Minnesota Timberwolves

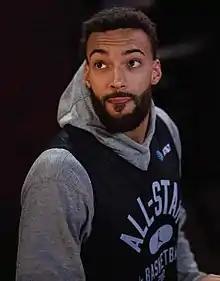
Rudy Gobert won a record-tying fourth DPOY in 2024

On May 1, it was announced that the Timberwolves had hired Gersson Rosas, who previously served as the Houston Rockets' executive vice president of basketball operations, as their new president of basketball operations. On May 20, after conducting interviews with several candidates, the Timberwolves announced that Ryan Saunders had been hired to a multi-year deal to become the team's permanent head coach, removing his "interim" status. With Rosas' hiring, the Timberwolves also made several front office changes in the organization. The Timberwolves held both a first- and second-round draft pick in the 2019 NBA draft. The 11th pick (which was Cameron Johnson) along with Dario Šarić was traded to the Suns in exchange for the 6th pick in Jarrett Culver, a small forward from Texas Tech. With the 43rd pick, the Timberwolves selected Jaylen Nowell, a point guard from Washington. They would also sign Naz Reid, an undrafted center from Louisiana State.